Ōtsuka-ekimae Station

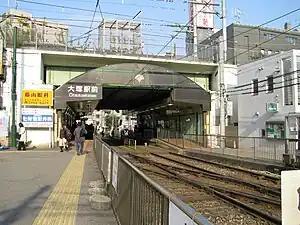

is a tram station located in Toshima, Tokyo, Japan. It opened on August 20, 1911.